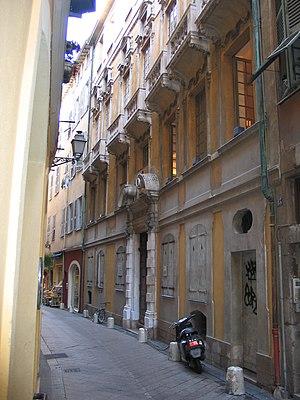
Les Lascaris de Vintimille sont une famille issue du mariage entre le comte Guillaume Pierre I de Vintimille et Eudoxie Lascaris, fille de l'empereur byzantin Théodore II Lascaris, en juillet 1261.